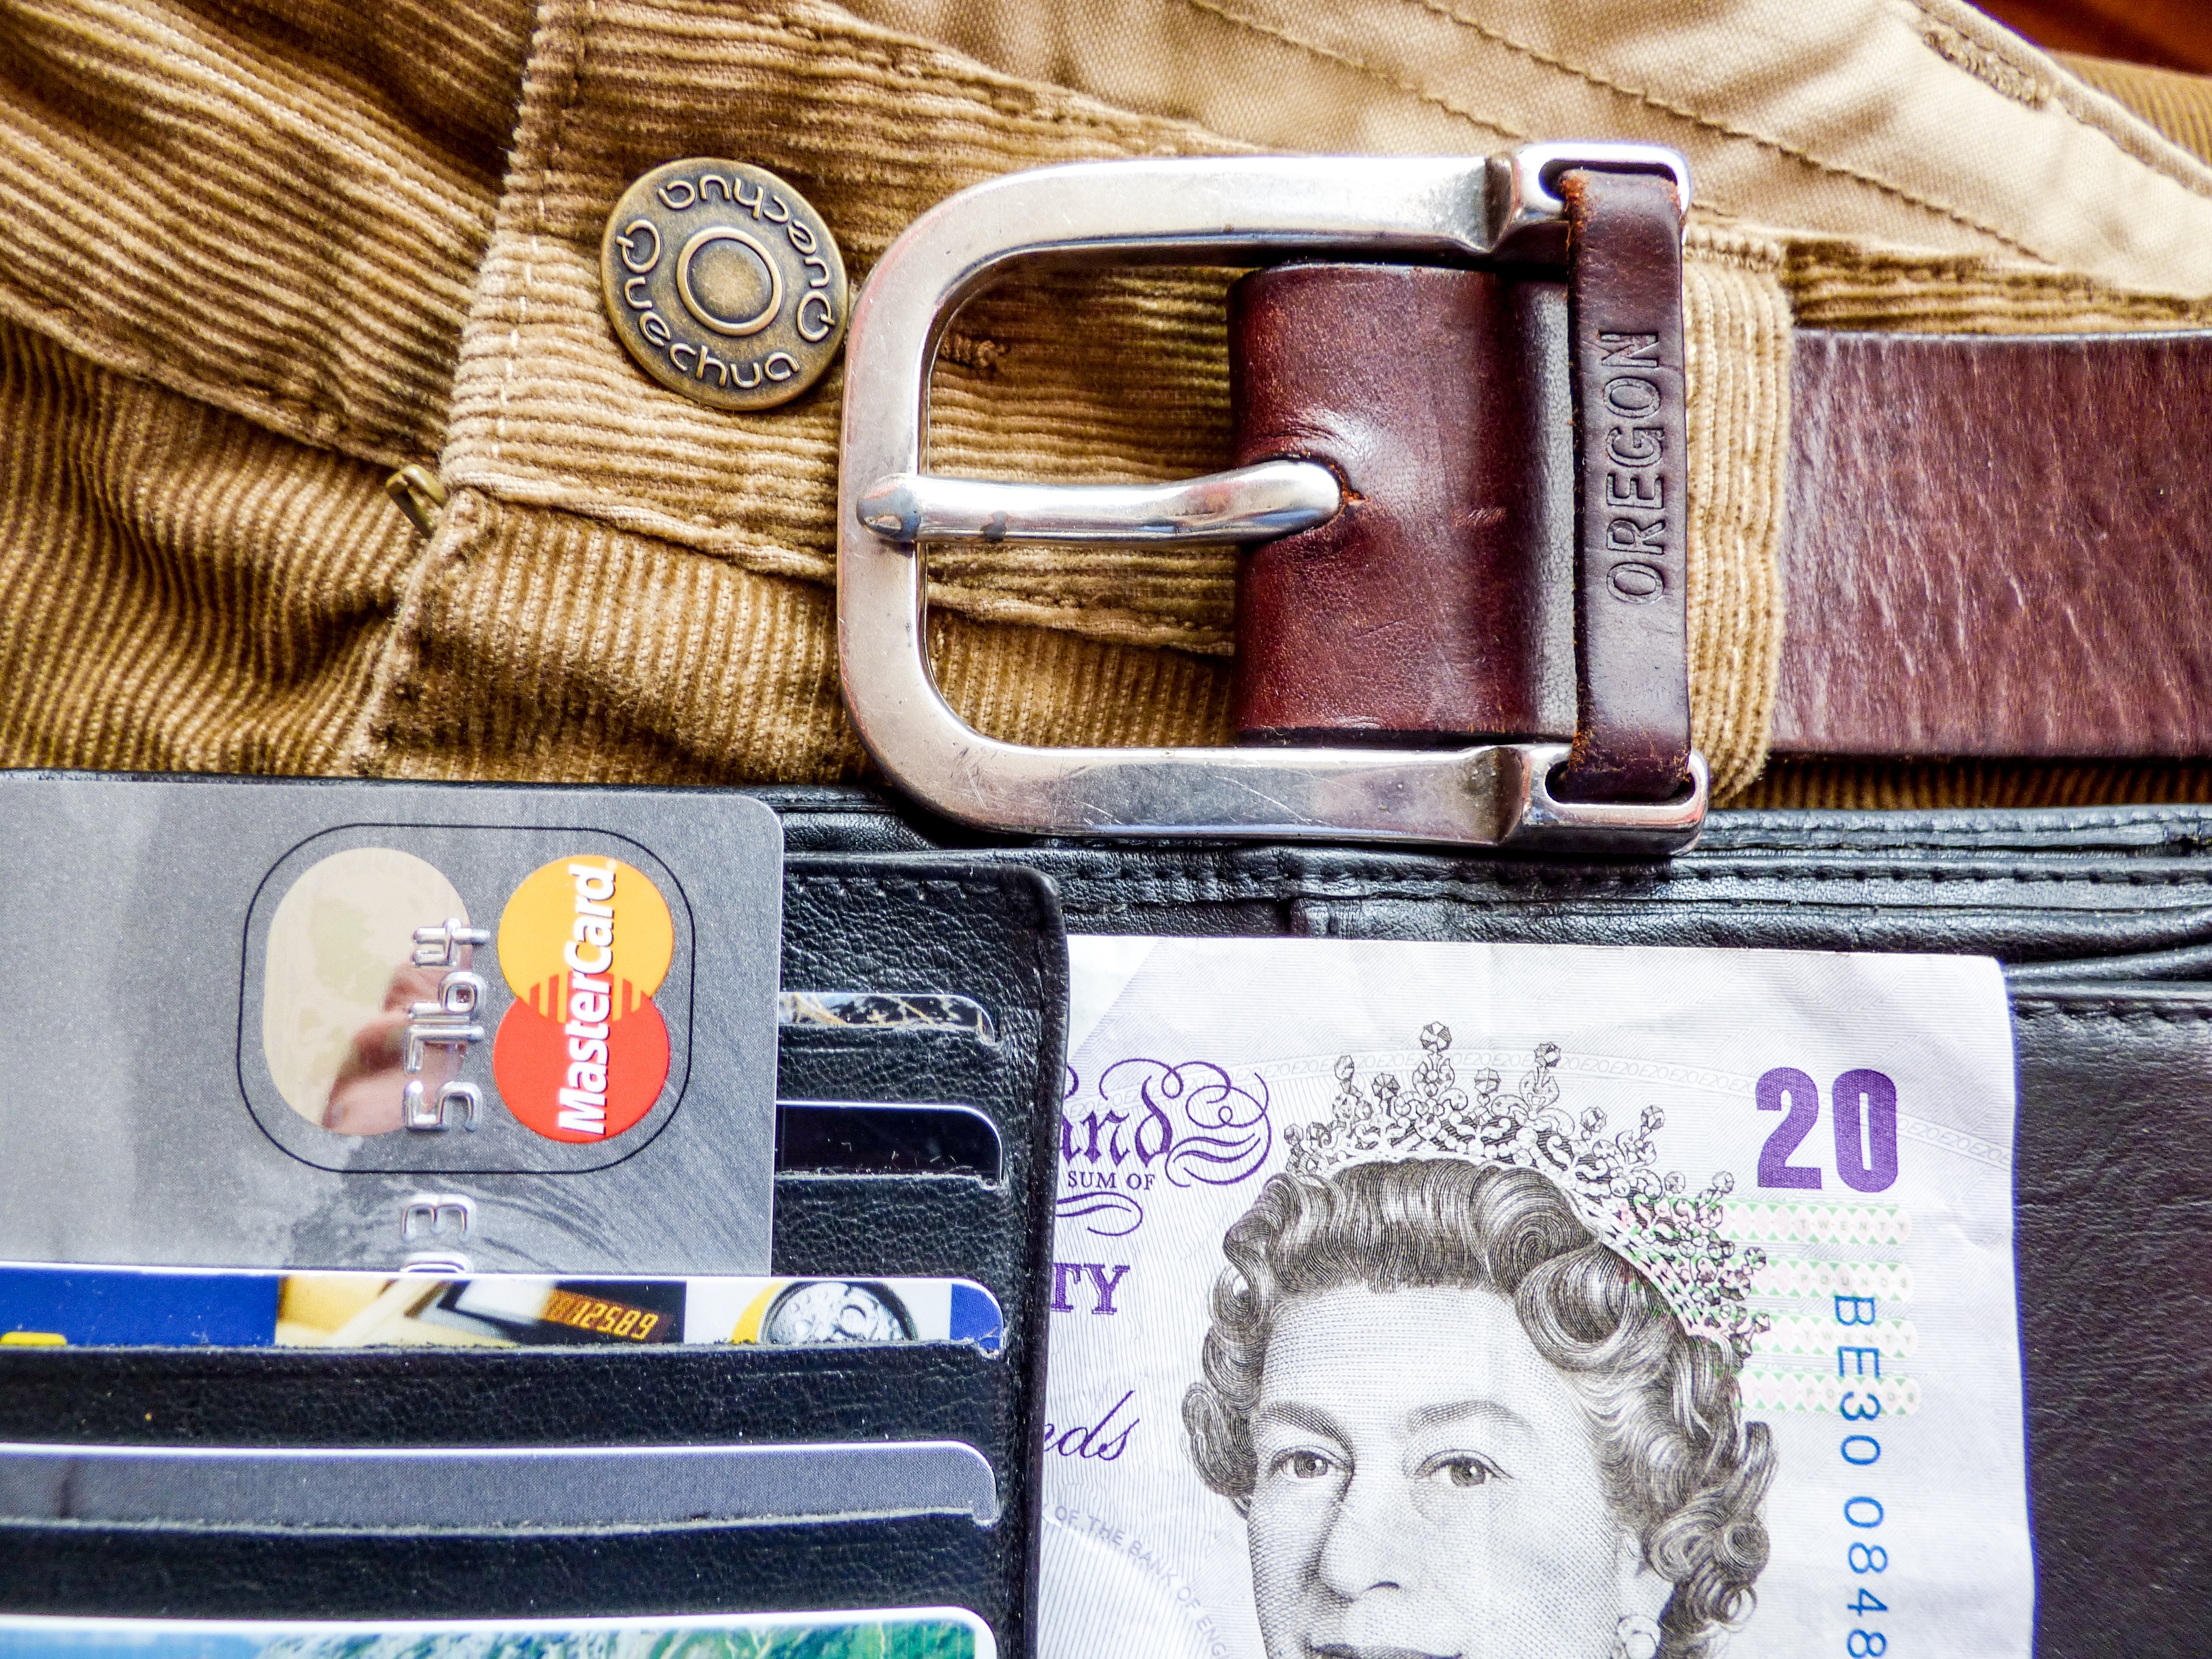
cash, bag, fashion accessory, money, handbag, leather, belt, brand